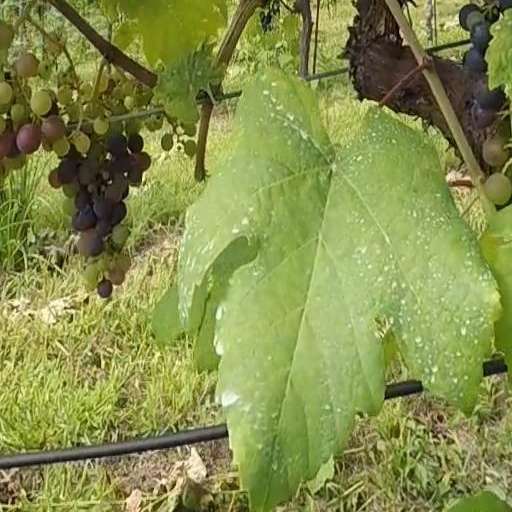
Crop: grape